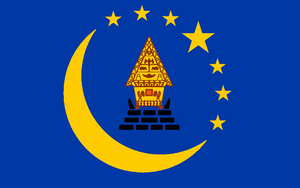
Les élections générales kororaises de 2017 sont les élections générales ayant eu lieu dans l'État de Koror aux Palaos. Elles se sont déroulées le 14 novembre 2017.
Koror est l'un des seize États qui forment les Palaos. D'une superficie de 65 km², il est peuplé de 12 676 habitants. La plus grande ville de l'État et des Palaos, Koror, était la capitale du pays avant le déménagement du gouvernement à Melekeok dans l'État du même nom.
Les rochers Ngereklim sont des rochers situés sur le récif corallien bordant les États de Peleliu et de Koror et formant la frontière entre Koror et Peleliu.